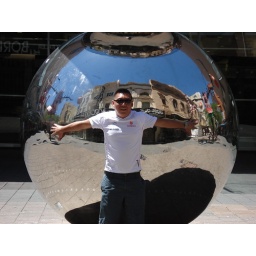
The famous mirror ball in Rundle mall..